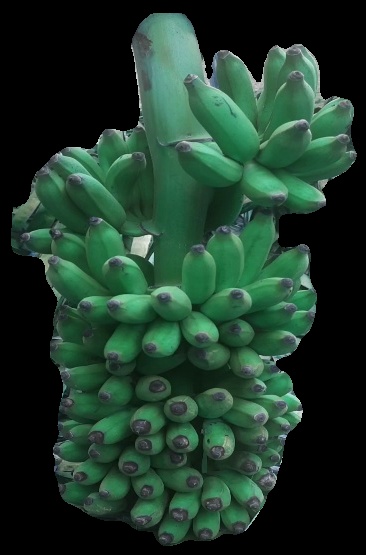
Variety: elakki-bale
Grade: grade1